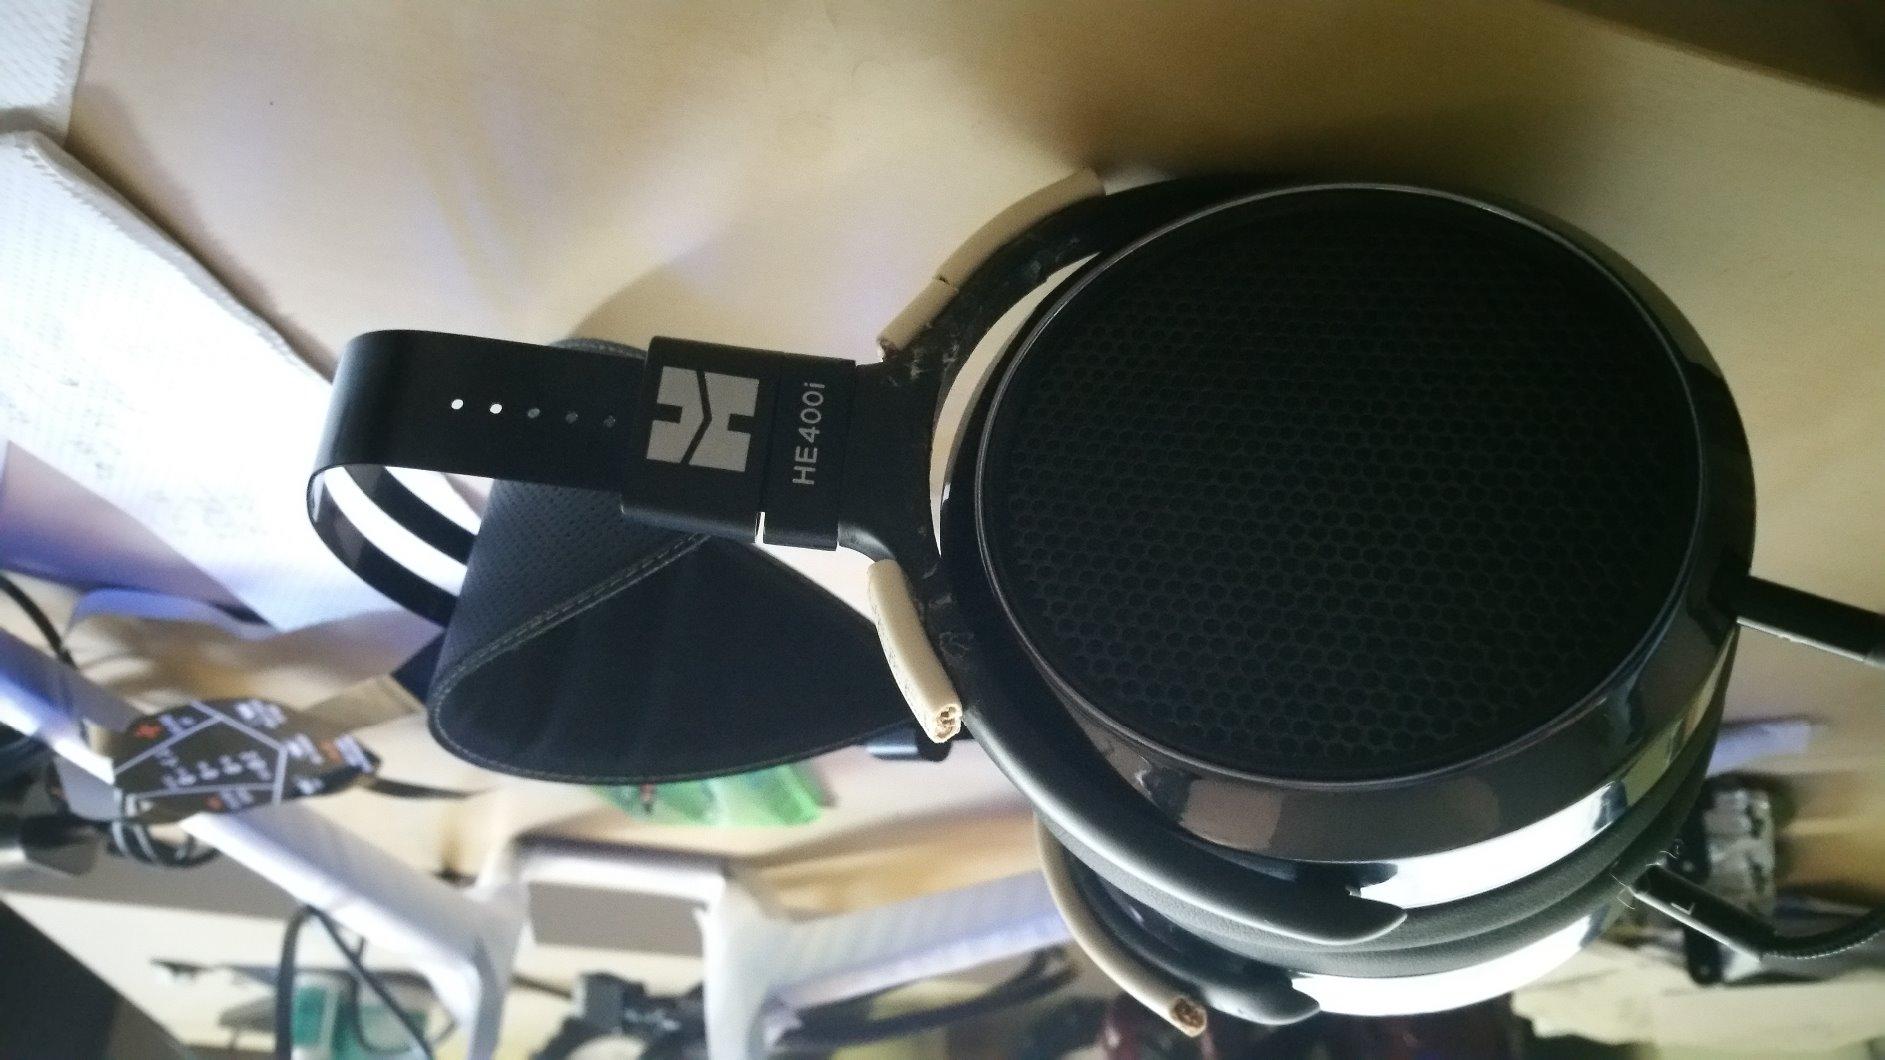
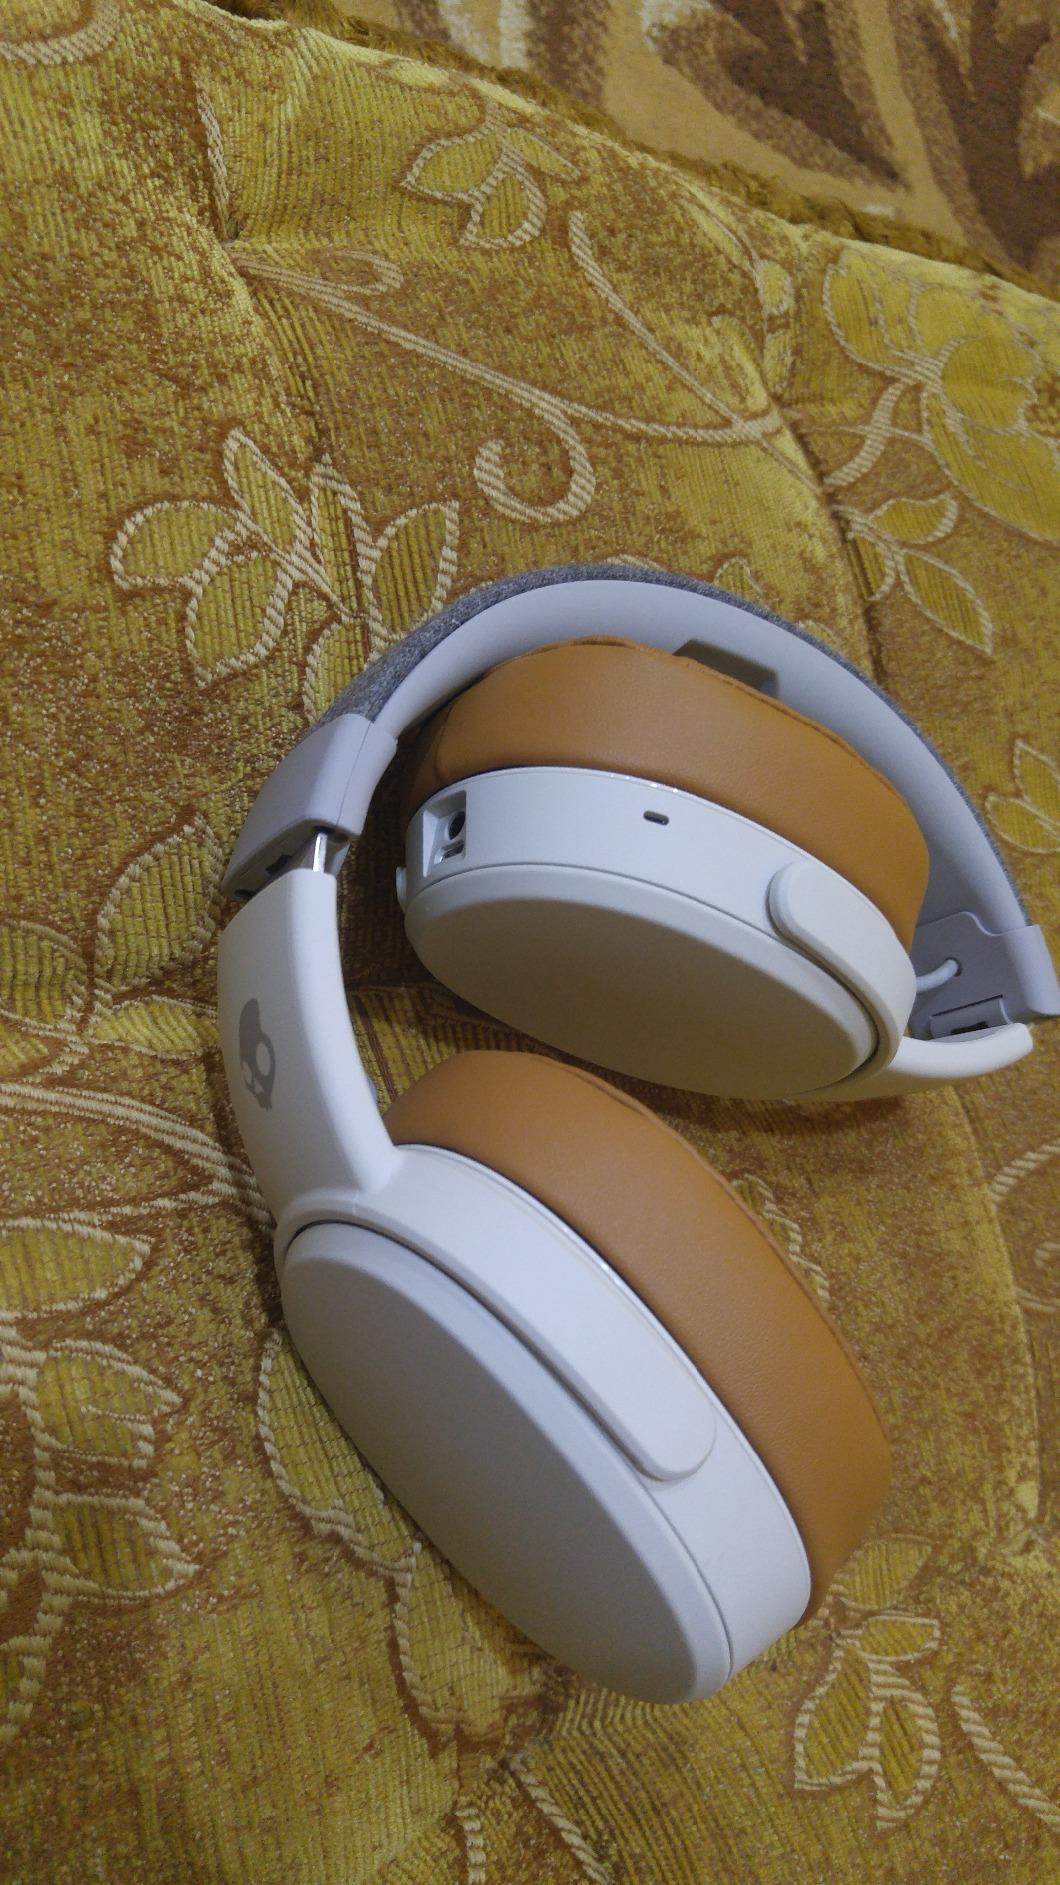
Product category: headphones
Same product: no